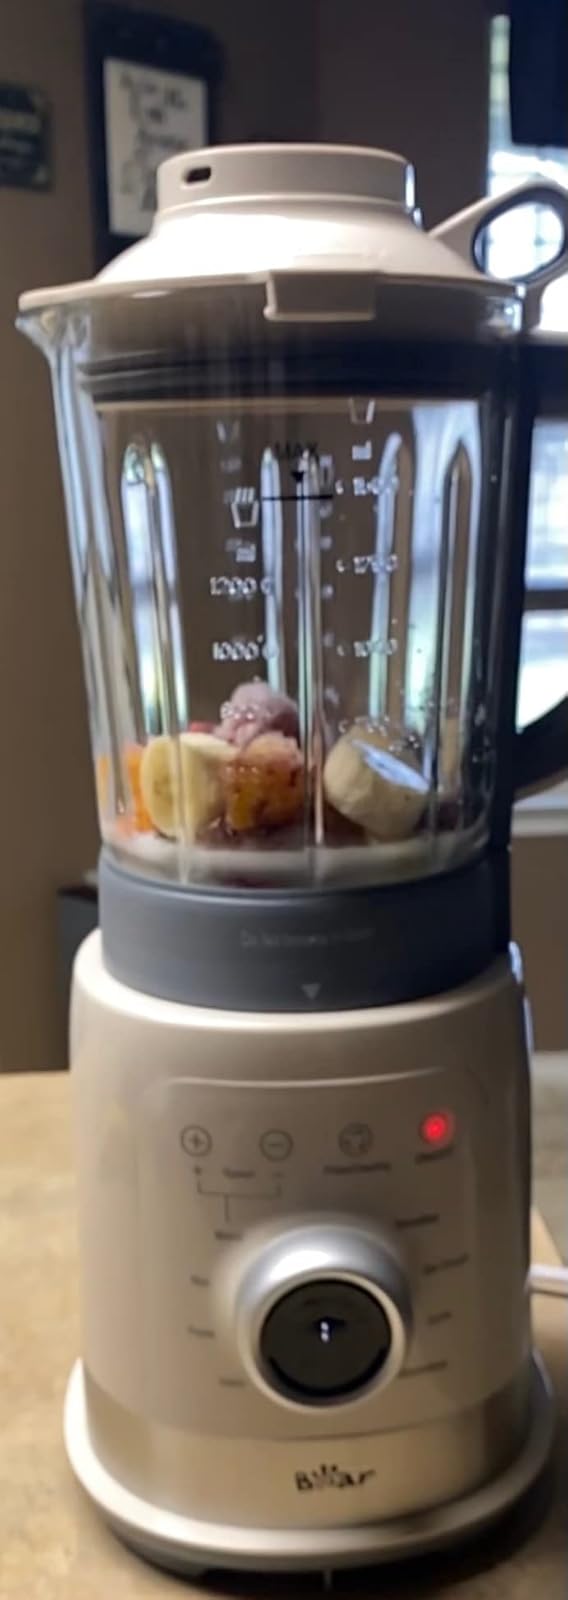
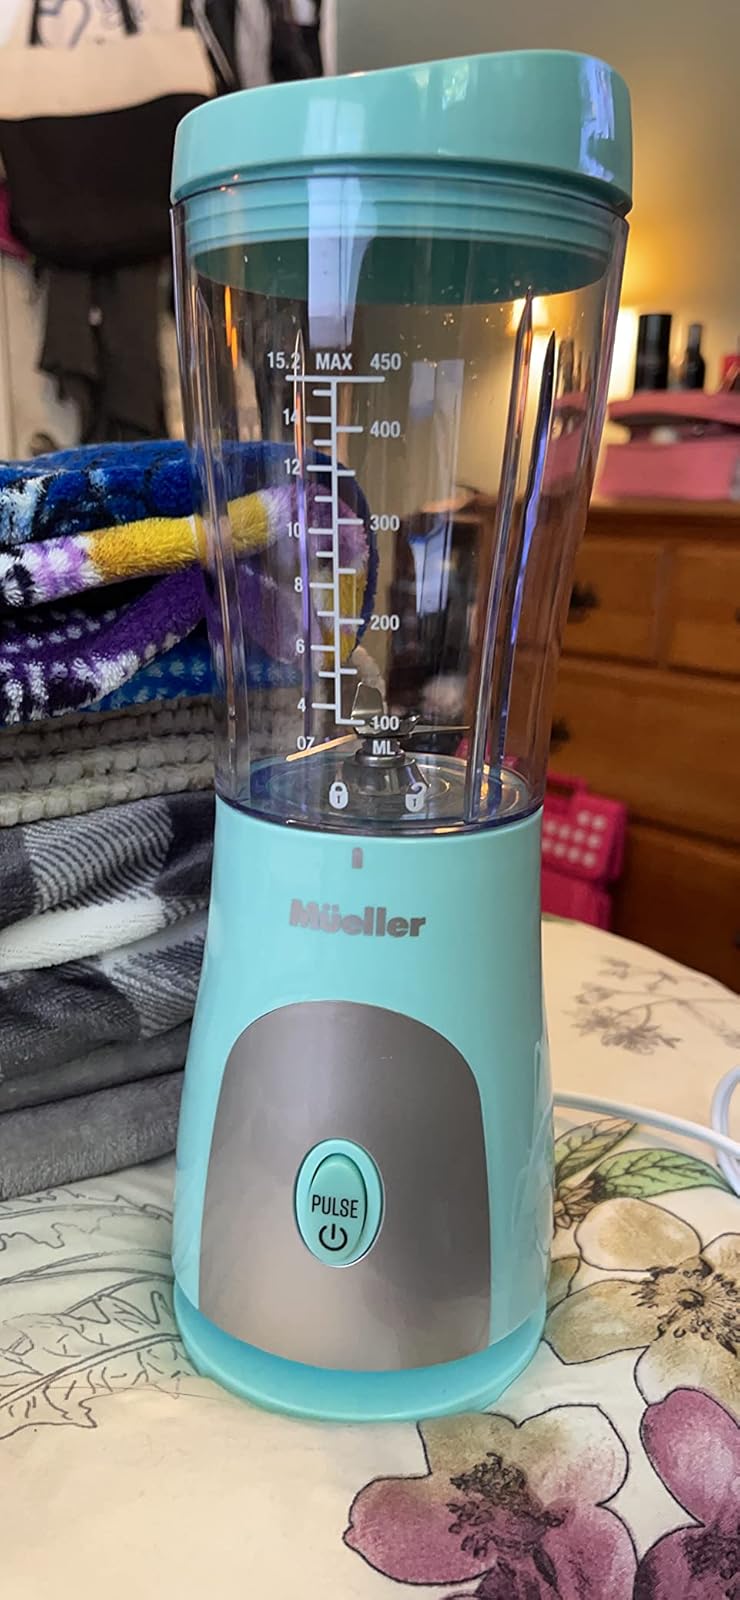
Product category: items_blender
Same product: no